Raul Roco

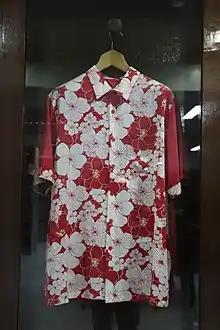
An iconic red floral polo of late DepEd Secretary Raul Roco worn during his campaigns

Roco took over as education secretary of the Philippines in 2001, at a time when the Philippines had not only one of the ten most corrupt governments in the world (according to Transparency International), but its Department of Education was also the fourth-most corrupt of its agencies (as named by the Asia Foundation - Social Weather Stations Survey of Enterprises on Public Sector Corruption). To combat this corruption, Roco imposed a department-wide transparency policy which also held employees accountable for the purchase of textbooks, which had been a major source of the department's corruption. This allowed the department to purchase textbooks for a much lower price, and after just eight months under Roco's leadership, the Department of Education gained a 73% public approval rating and became the most trusted government agency in the Philippines.